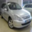
Label: automobile